Westlife

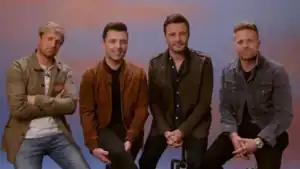
Westlife in 2021Left to right: Kian Egan, Mark Feehily, Shane Filan and Nicky Byrne

Westlife are an Irish pop group formed in Dublin in 1998. The group consists of members Nicky Byrne, Shane Filan, Kian Egan and Mark Feehily. Brian McFadden was the member of the band before leaving in March 2004, respectively. The group disbanded in 2012 and later reunited in 2018.